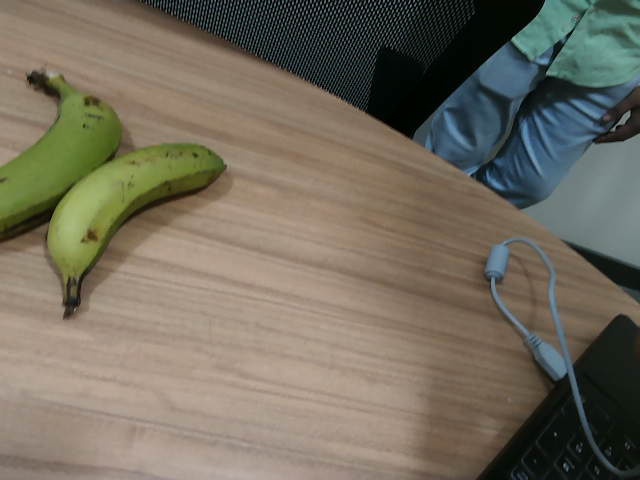
Label: Raw_Banana